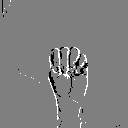
ASL letter: m